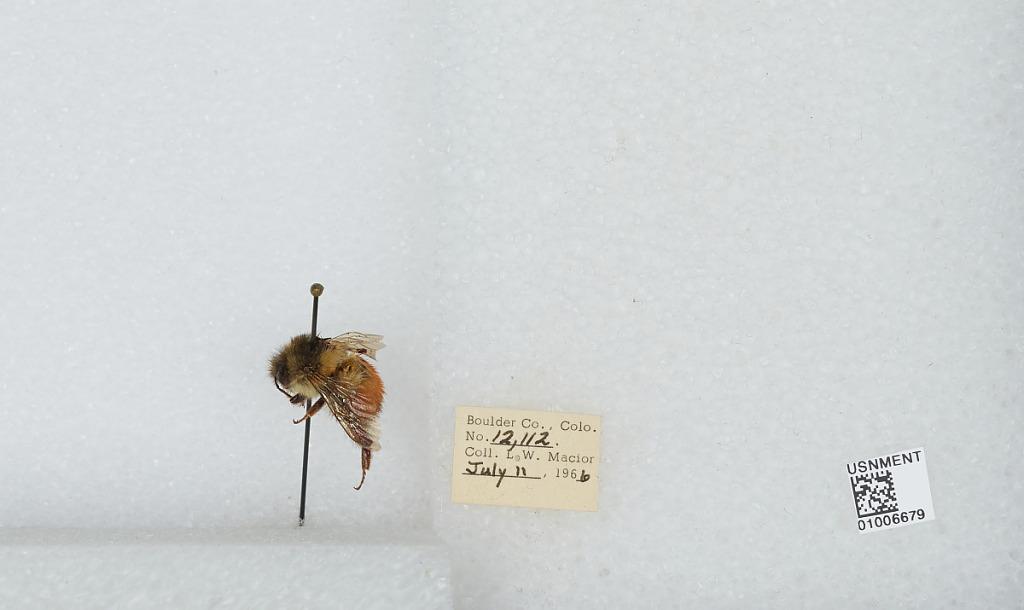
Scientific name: Bombus (Pyrobombus) melanopygus Nylander
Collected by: L. Macior
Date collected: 1966-7-11
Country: United States
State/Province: Colorado
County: Boulder
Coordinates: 40.015, -105.27